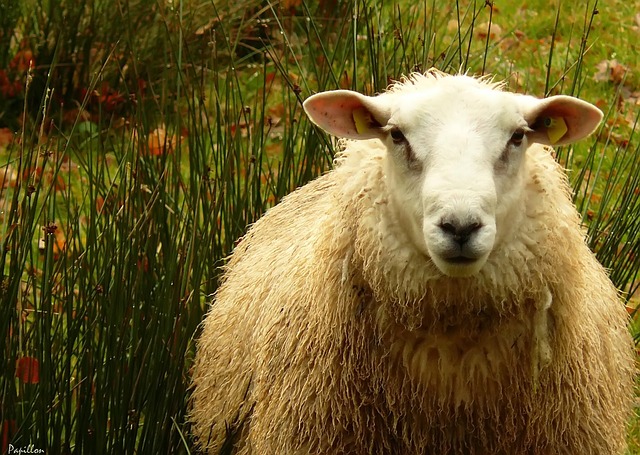
Label: sheep